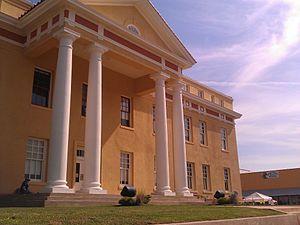
Le comté de Cass, en anglais : Cass County, est un comté situé dans le nord-est de l'État du Texas aux États-Unis. Il est nommé en l'honneur de Lewis Cass, un sénateur du Michigan qui a soutenu l'annexion américaine de la République du Texas. Le siège du comté est Linden. Selon le recensement des États-Unis de 2010, sa population est de 30 464 habitants. Le comté a une superficie de 2 487 km², dont 2 428 km² en surfaces terrestres.